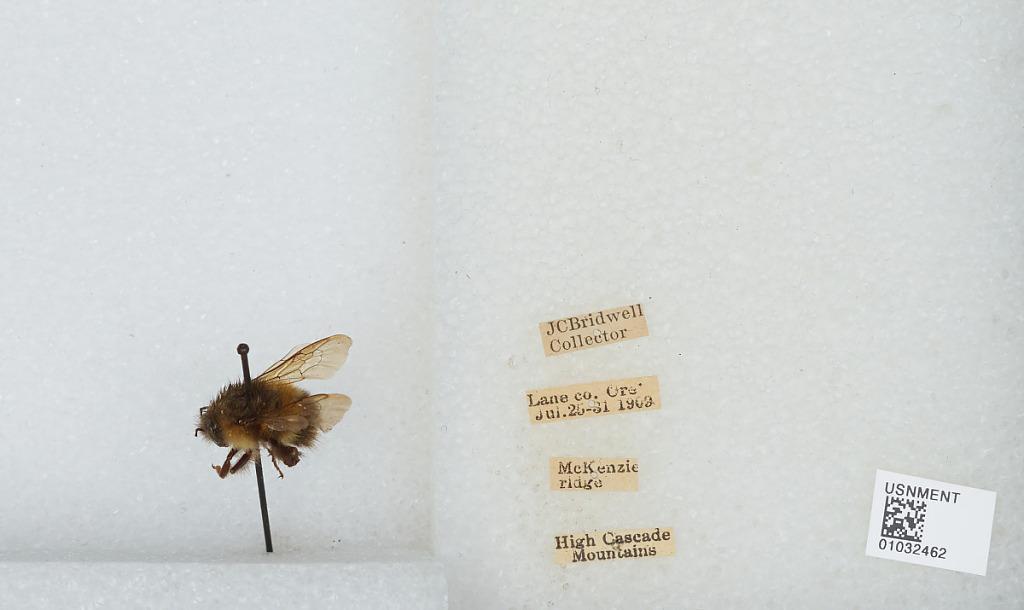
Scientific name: Bombus (Pyrobombus) sitkensis Nylander
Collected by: J. Bridwell
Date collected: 1909-7-25
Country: United States
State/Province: Oregon
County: Lane
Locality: McKenzie Ridge; High Cascade Mountains
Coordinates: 44.1753, -122.163